Lawrence O'Donnell

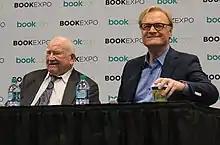
O'Donnell (right) and Ed Asner in 2017

In 2009, O'Donnell became a regular contributor on "Morning Joe" with Joe Scarborough. His aggressive debate style on that program and others led to several on-air confrontations, including an interview with conservative Marc Thiessen on "Morning Joe" that became so heated that Scarborough took O'Donnell off the air. Also in 2009 and 2010, O'Donnell began appearing frequently as a substitute host of "Countdown with Keith Olbermann", particularly when Olbermann's father was ill in the hospital.